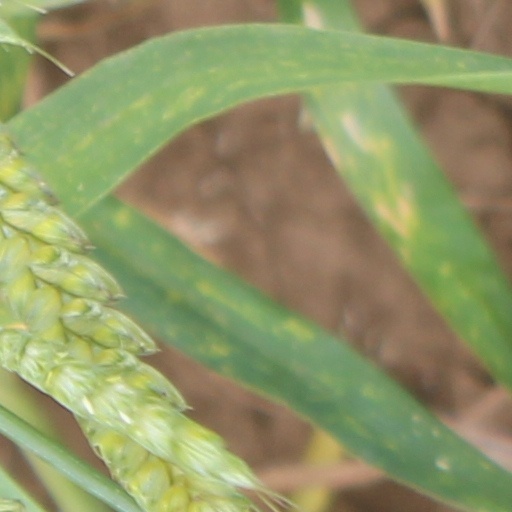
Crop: wheat